Jaret Patterson

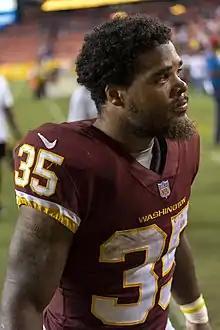
Patterson with the Washington Football Team in 2021

Jaret Patterson (born December 23, 1998) is an American professional football running back for the Los Angeles Chargers of the National Football League (NFL). He played college football for the Buffalo Bulls before signing with the Washington Commanders, then known as the Washington Football Team, as an undrafted free agent in 2021. Alongside Howard Griffith, Patterson holds the NCAA Division I Football Bowl Subdivision record for most rushing touchdowns in a single game with eight.